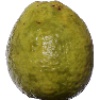
Label: guava